Pharmaceutical industry

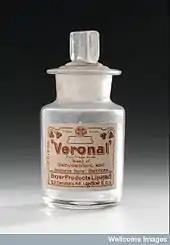
Diethylbarbituric acid was the first marketed barbiturate. It was sold by Bayer under the trade name Veronal.

In 1903, Hermann Emil Fischer and Joseph von Mering disclosed their discovery that diethylbarbituric acid, formed from the reaction of acid, phosphorus oxychloride and urea, induces sleep in dogs. The discovery was patented and licensed to Bayer pharmaceuticals, which marketed the compound under the trade name Veronal as a sleep aid beginning in 1904. Systematic investigations of the effect of structural changes on potency and duration of action led to the discovery of phenobarbital at Bayer in 1911 and the discovery of its potent anti-epileptic activity in 1912. Phenobarbital was among the most widely used drugs for the treatment of epilepsy through the 1970s, and as of 2014, remains on the World Health Organization's list of essential medications.